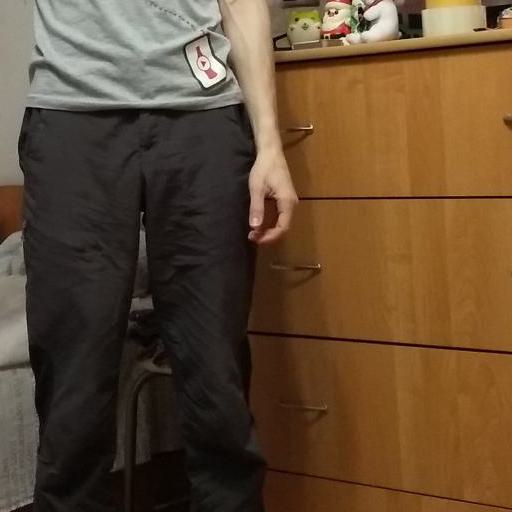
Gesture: no_gesture